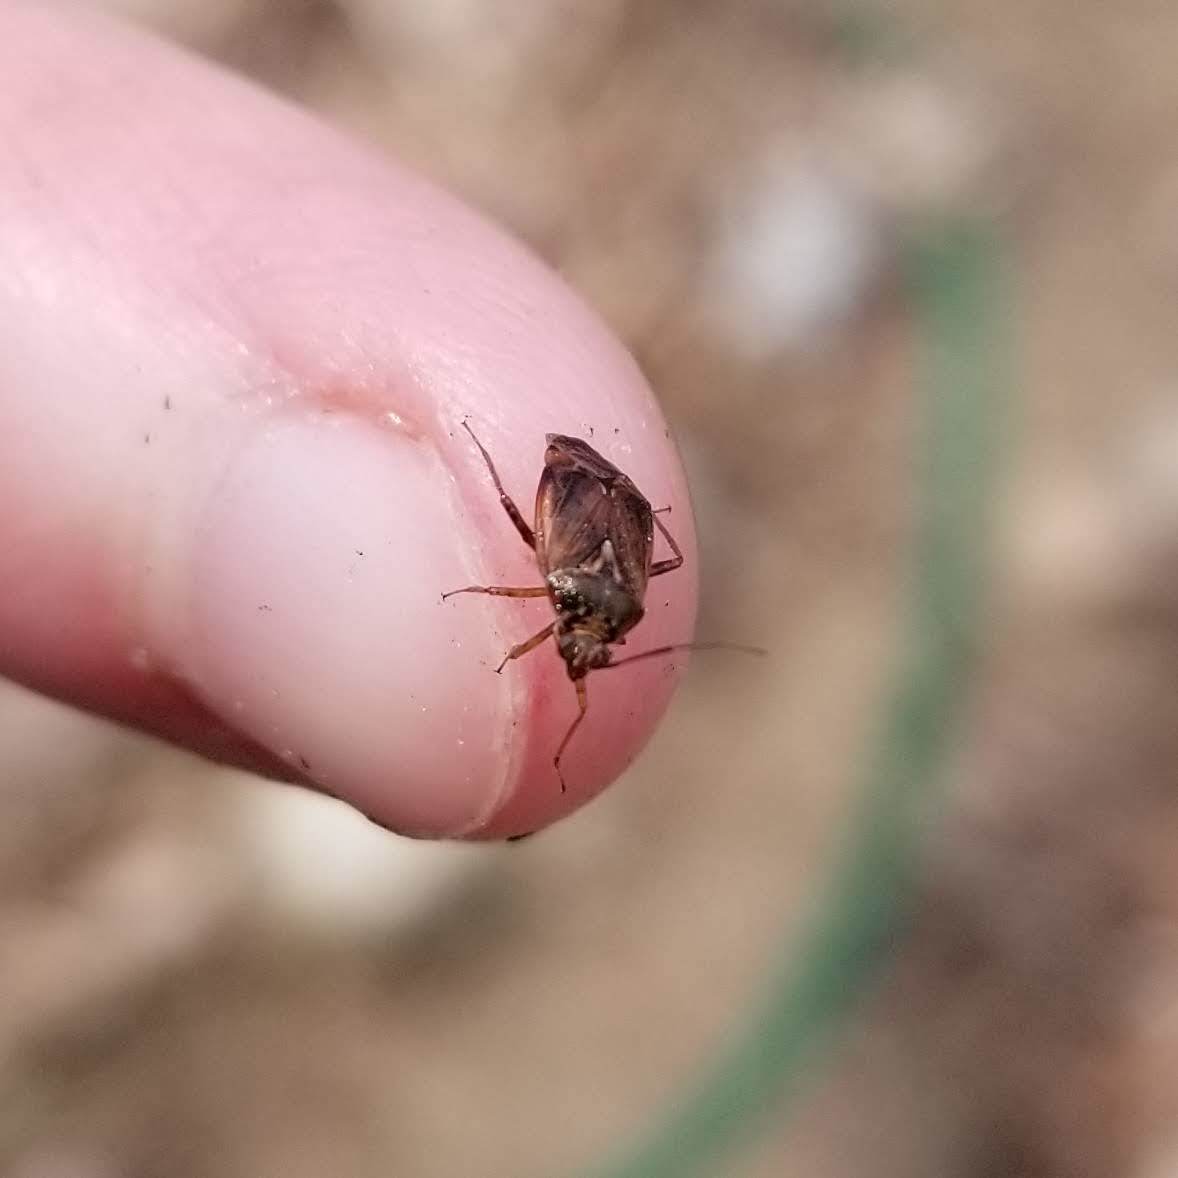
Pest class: lygus_bug